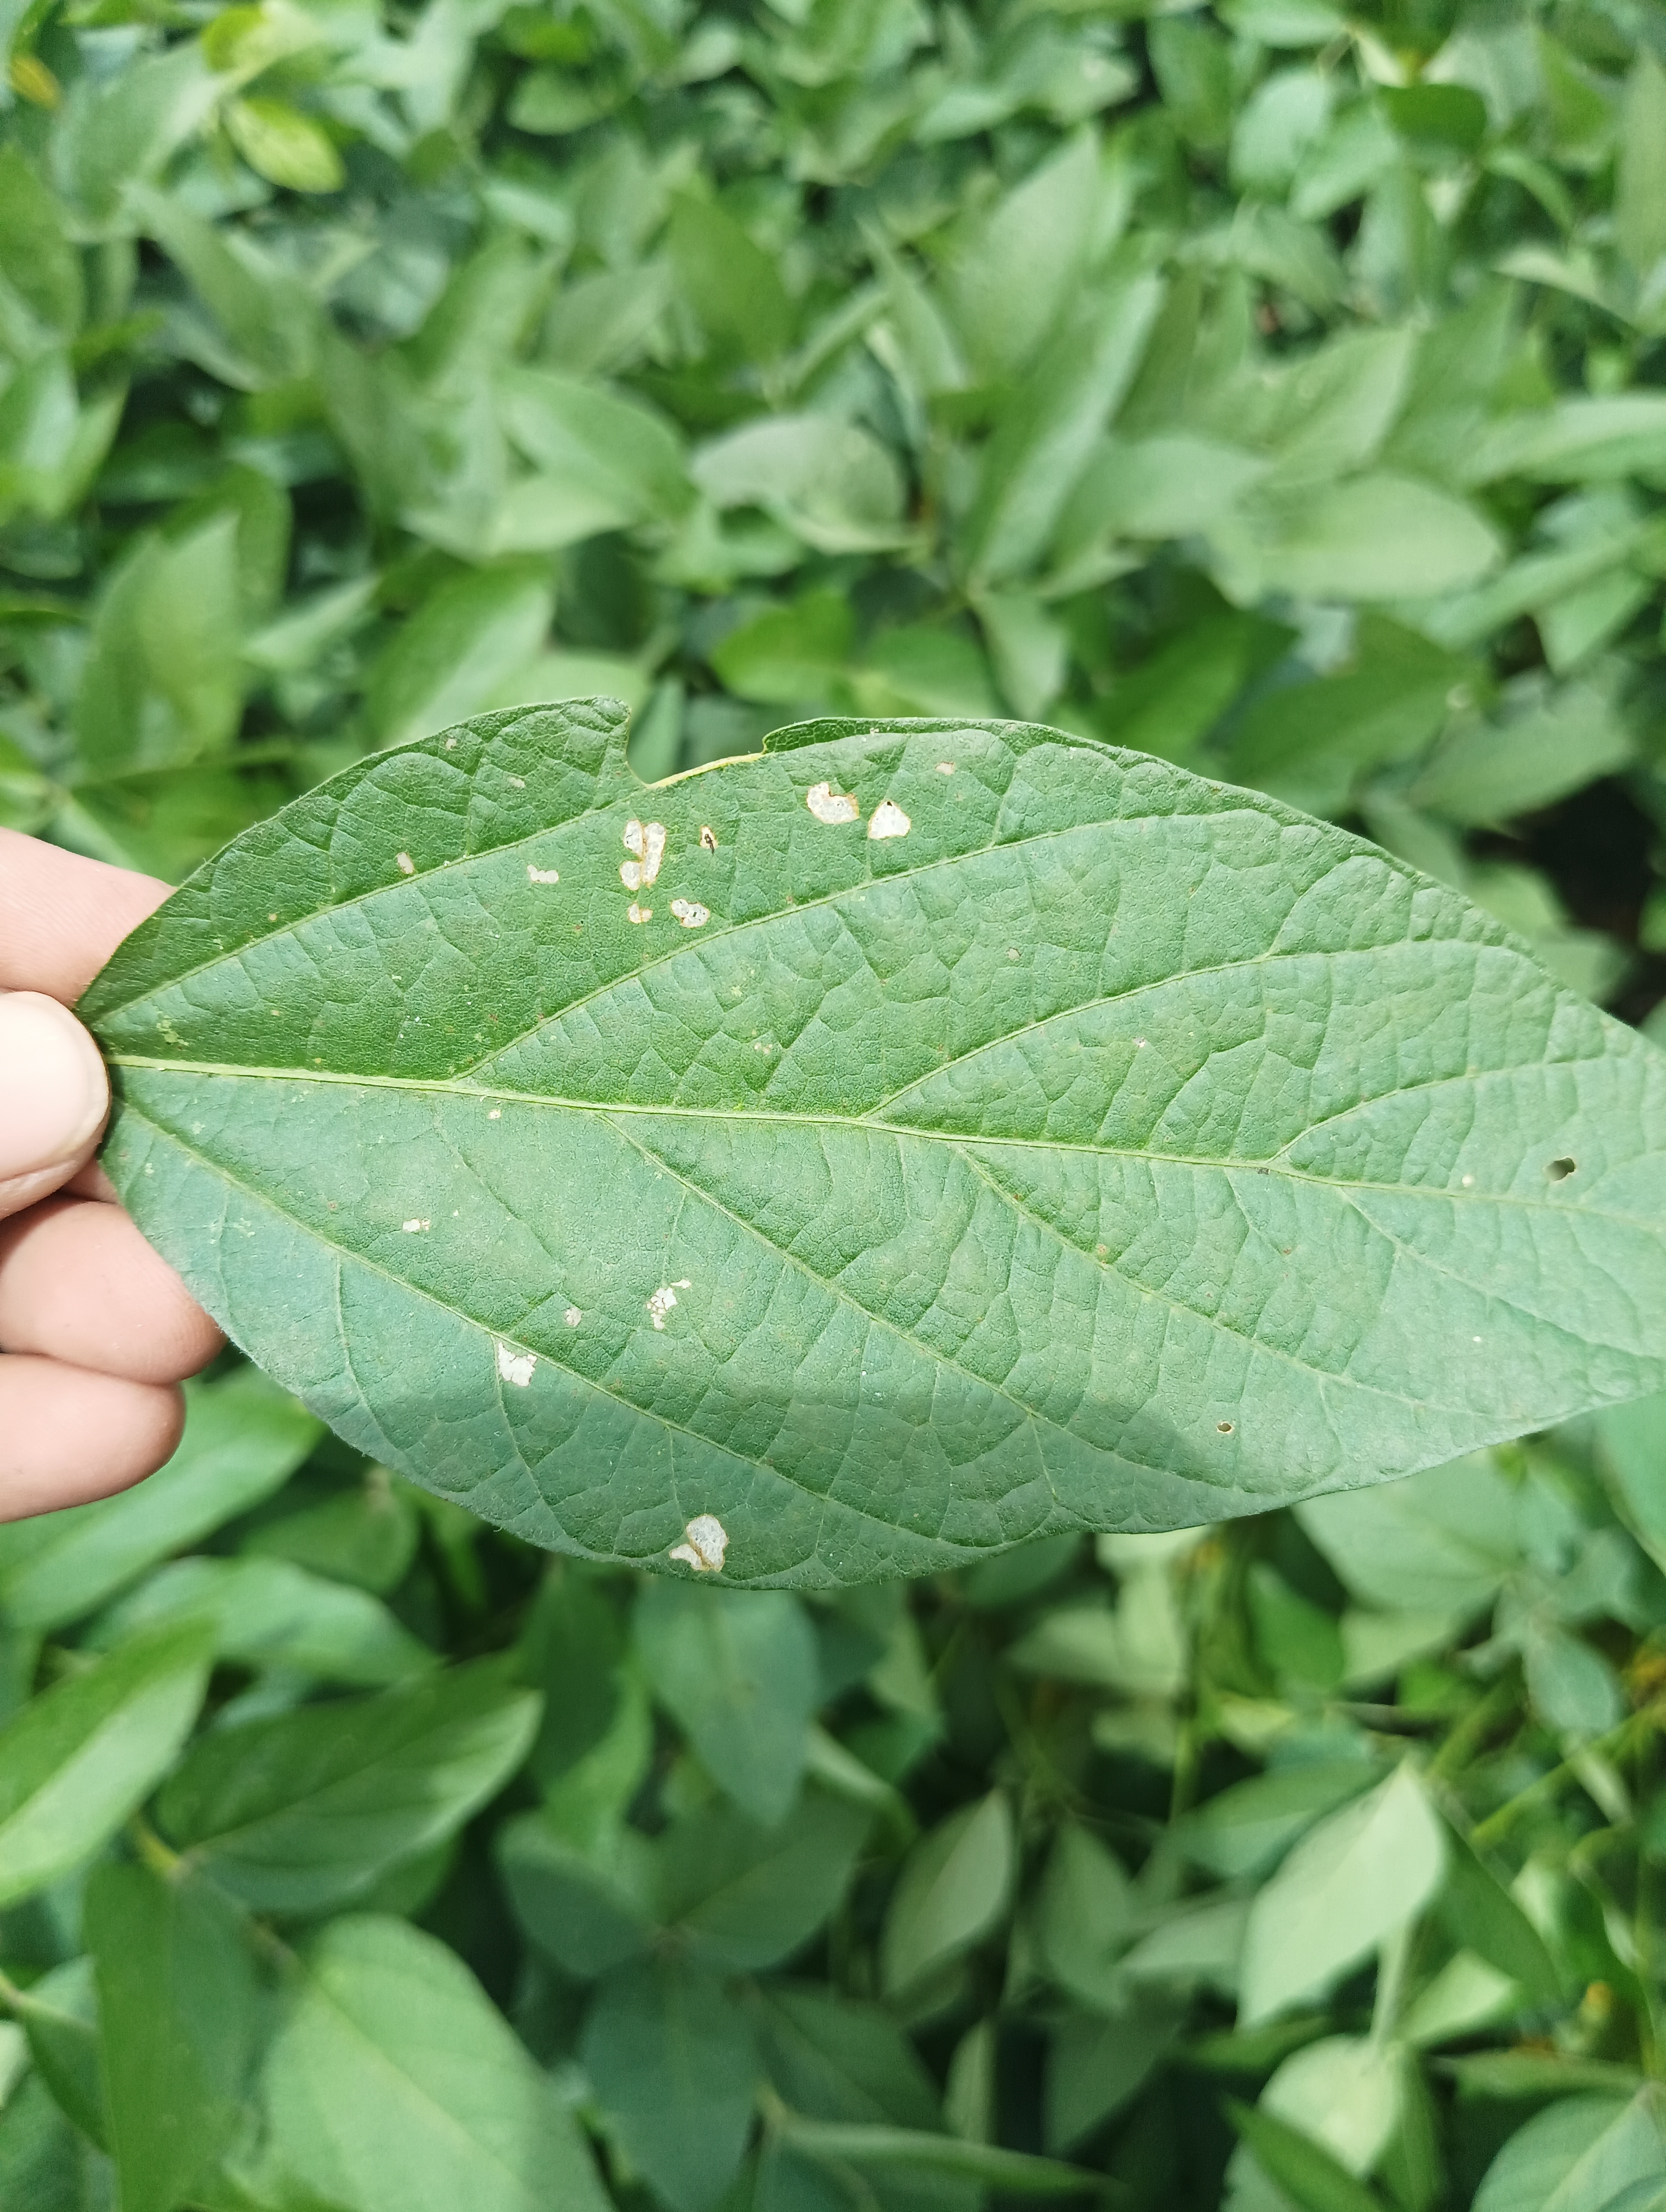
Label: Healthy